Don Ellis

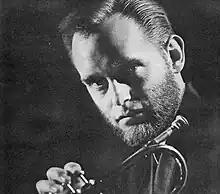
Ellis in a 1968 DownBeat advertisement

Donald Johnson Ellis (July 25, 1934 – December 17, 1978) was an American jazz trumpeter, drummer, composer, and bandleader. He is best known for his extensive musical experimentation, particularly in the area of time signatures. Later in his life he worked as a film composer, contributing a score to 1971's "The French Connection" and 1973's "The Seven-Ups".